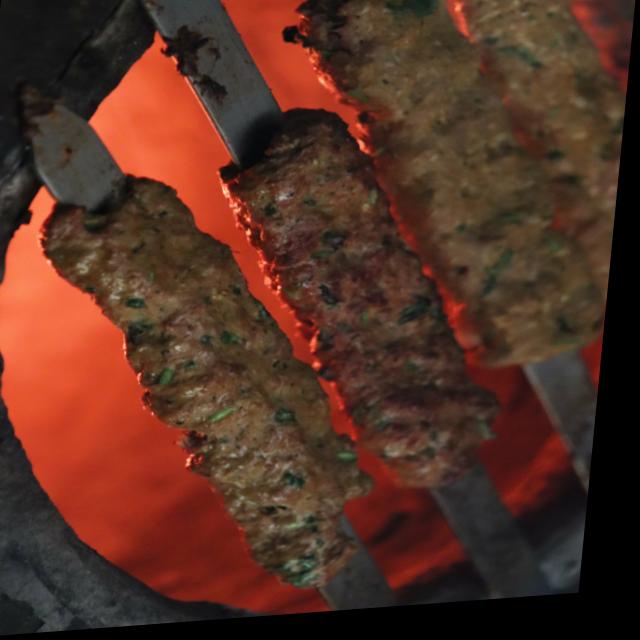
Dish: kebab